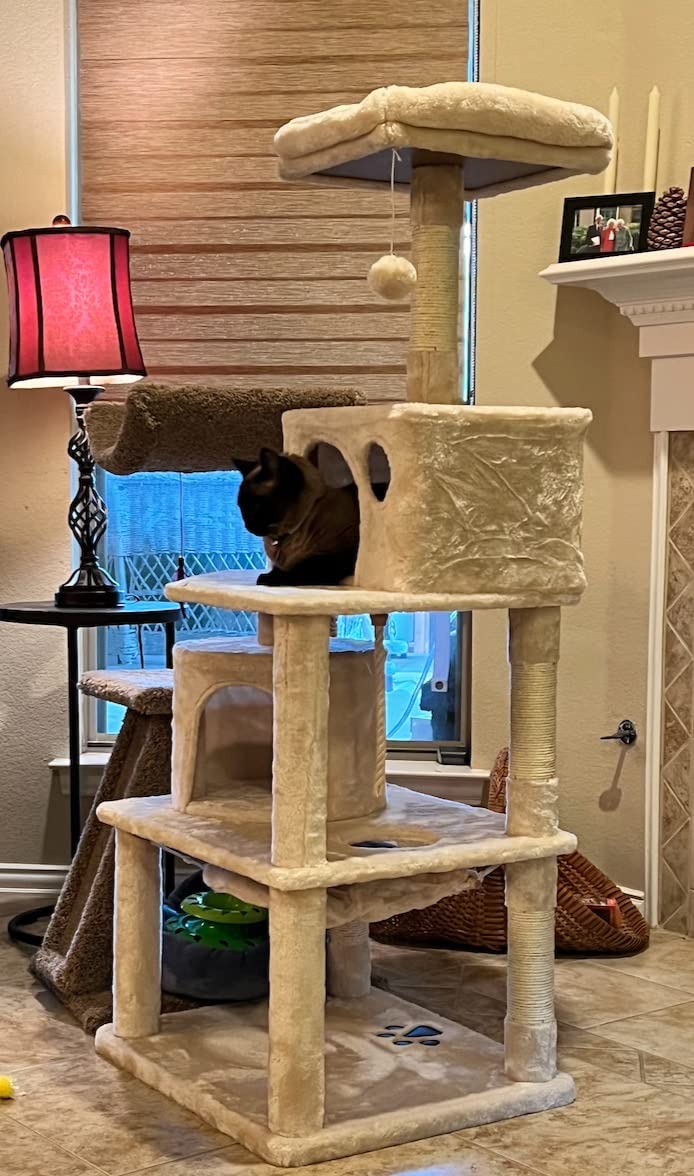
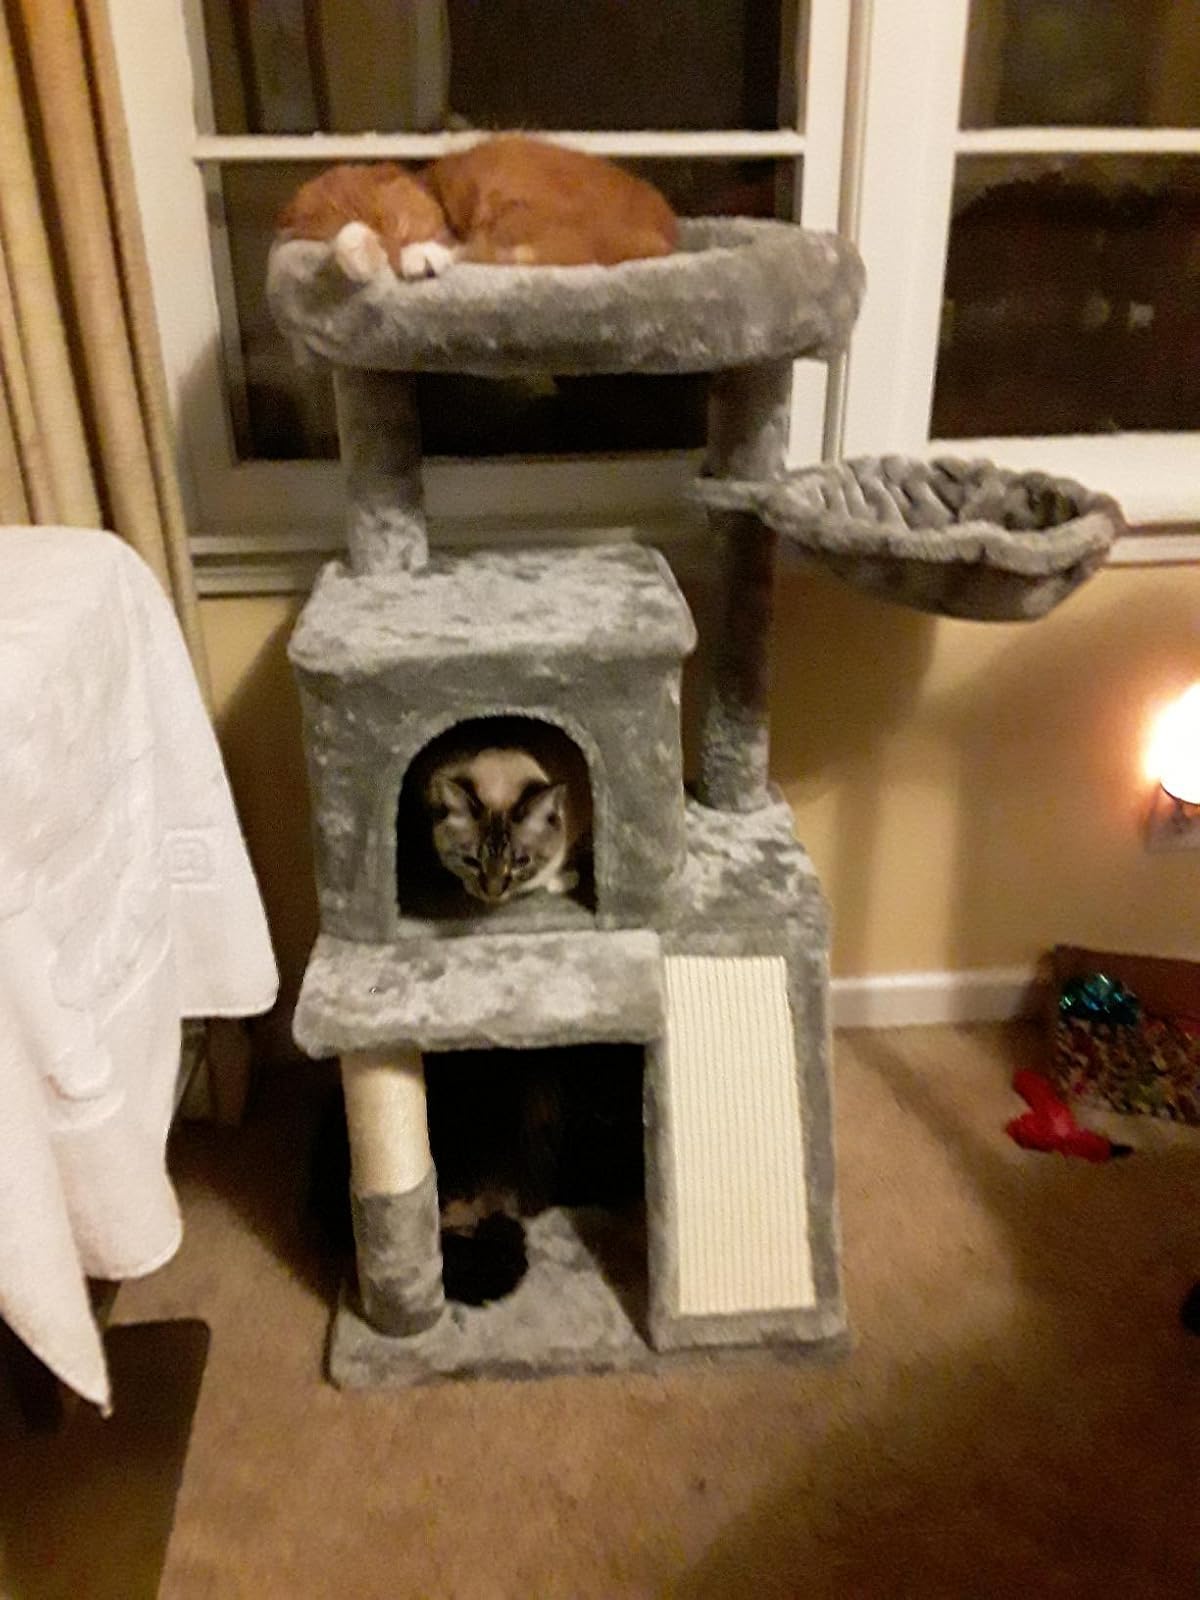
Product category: items_cat tree
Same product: no